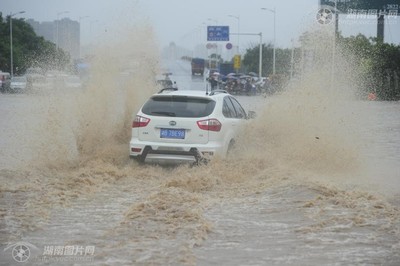
Weather: rain or strom